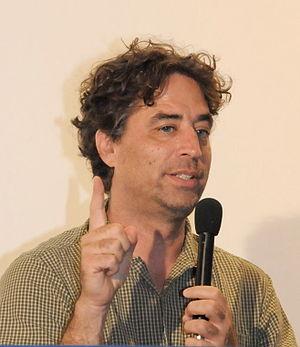
Michael Hardt est un critique littéraire et théoricien politique américain. Il enseigne la littérature et l'italien à la Duke University.
Chez certains philosophes politiques postmodernes, la société de contrôle serait la façon dont le monde tendrait actuellement à s'organiser, après la fin des institutions disciplinaires. L'idée s'élabore entre 1986 et 1990 chez les philosophes Gilles Deleuze et Antonio Negri à partir d'une reprise de la pensée de Michel Foucault, théoricien des institutions disciplinaires dans Surveiller et punir. Deleuze disait avoir repris le syntagme « société de contrôle » au romancier W. Burroughs.